Interurbano Line (Costa Rica)

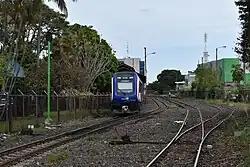
New DMU from CRRC

There are plans to reconstruct the whole passenger line with an electric railroad, including elevated segments to improve the vehicular road flow, with forty-six stations (five would be elevated, the remaining thirty-seven at ground level), and service every three to five minutes, under the (Fast Passenger Transportation System) project.